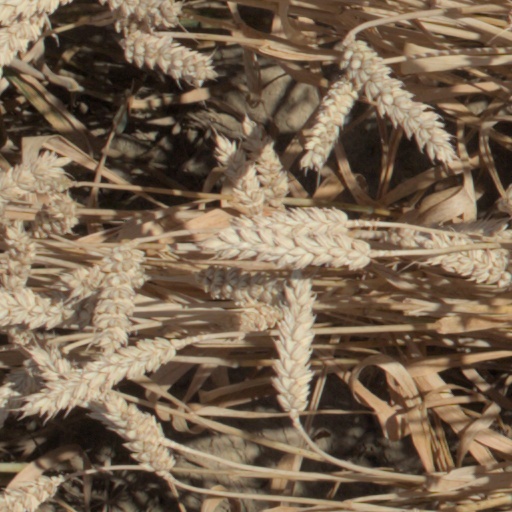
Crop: wheat